Kwun Yam Shan (Sha Tin District)

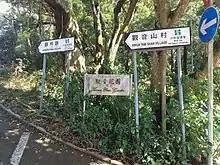
Sign at Tiu Tso Ngam indicating Kwun Yam Shan Village.

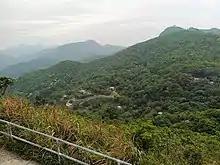
Partial view of Kwun Yam Shan from Temple Hill. Tate's Cairn is visible in the background.

Kwun Yam Shan is a village in Sha Tin District, Hong Kong.